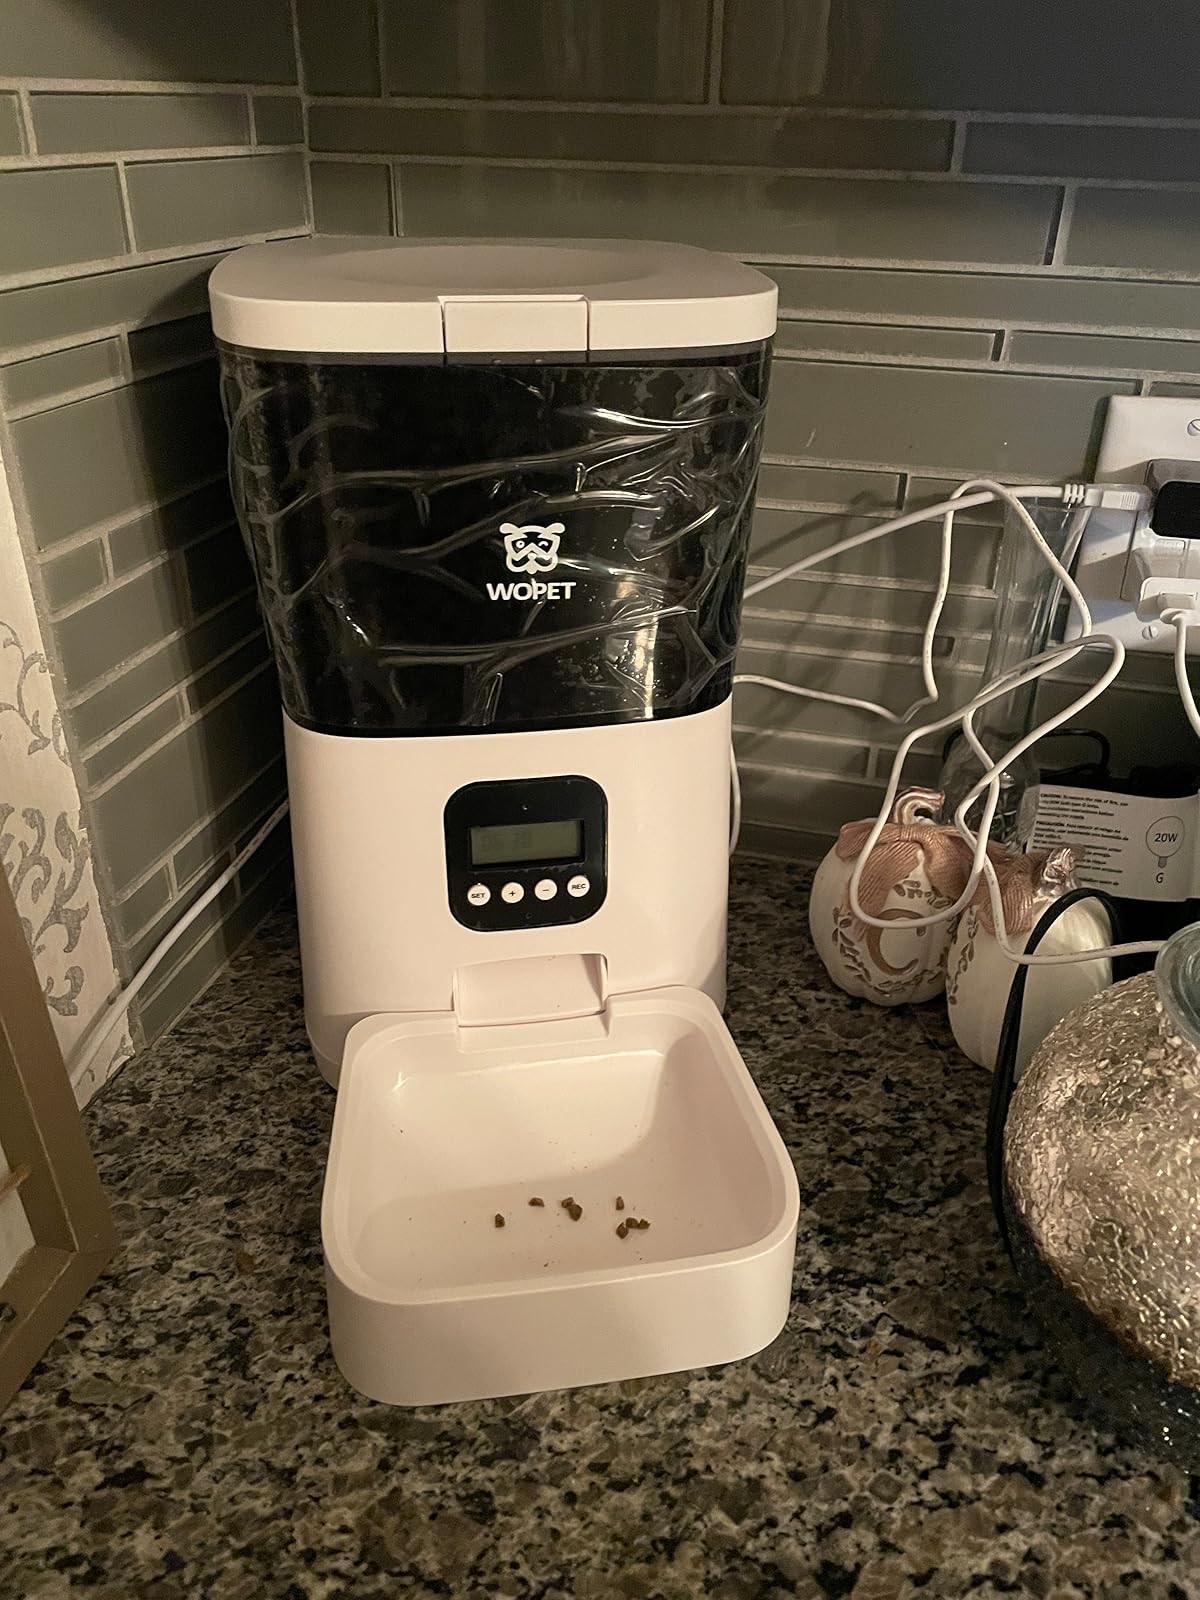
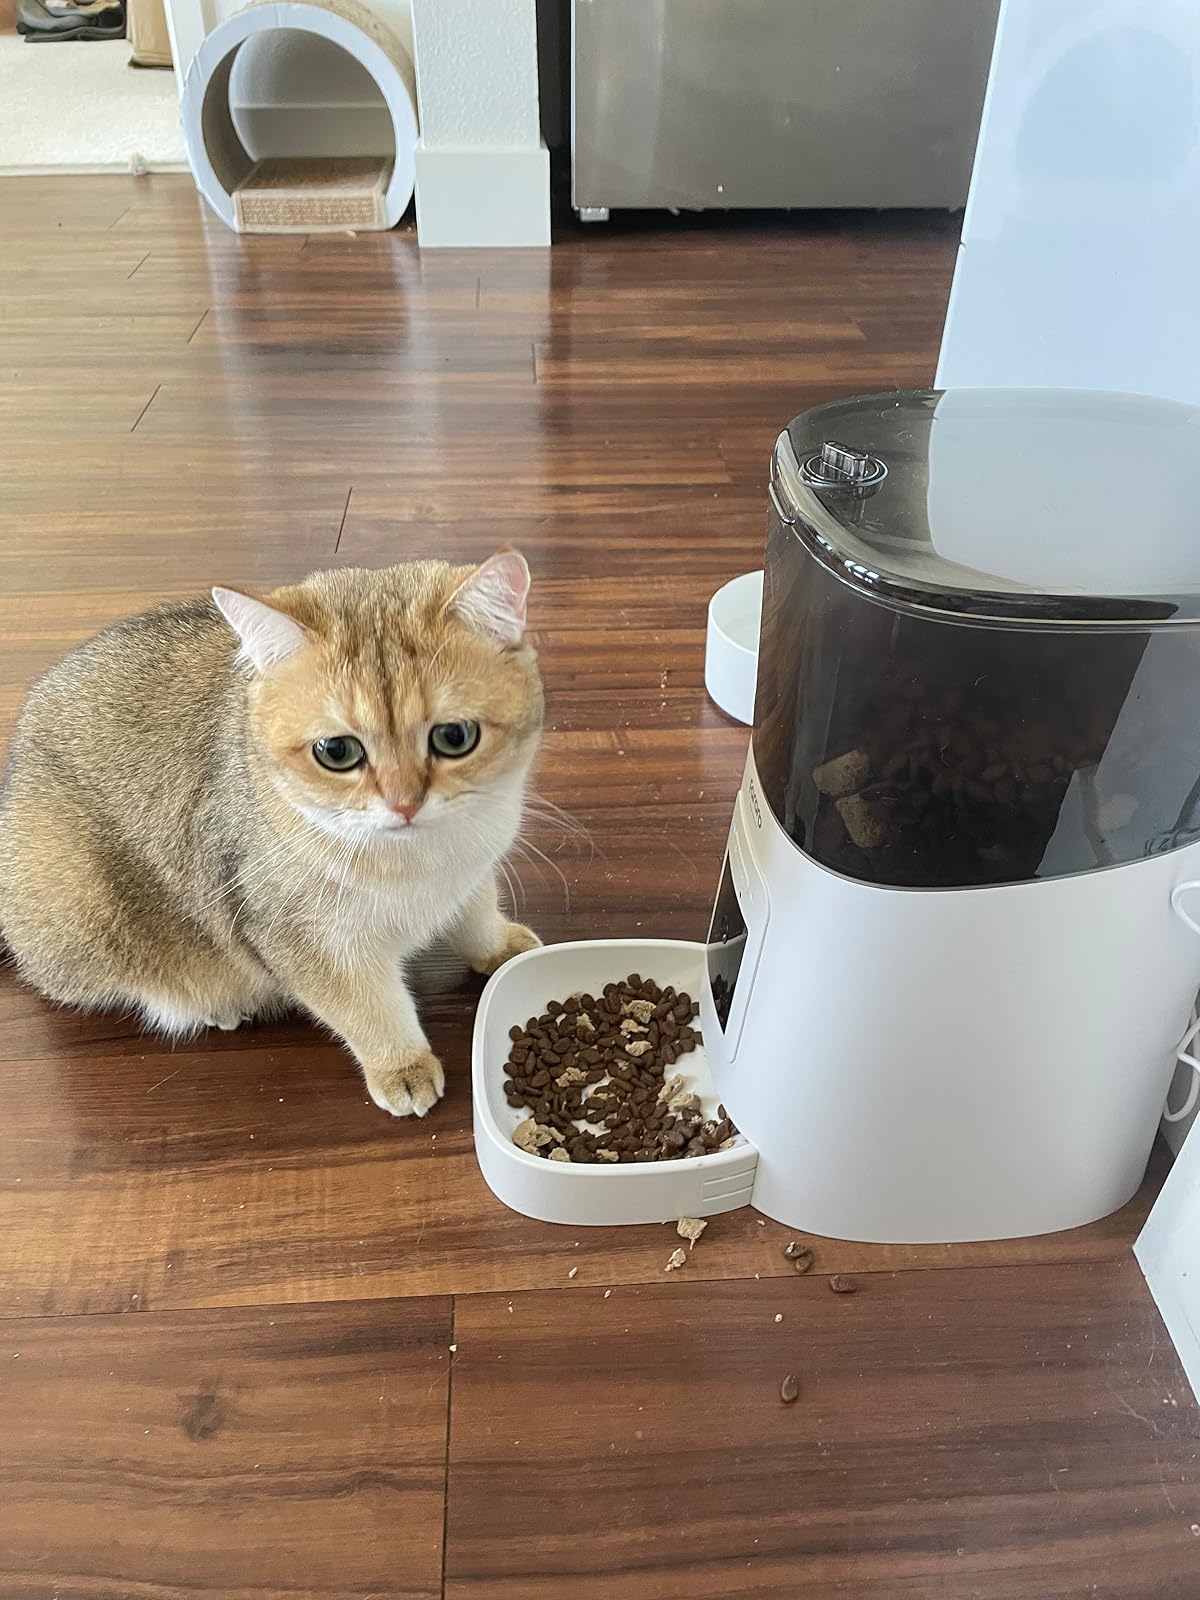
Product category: items_feeder
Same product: no